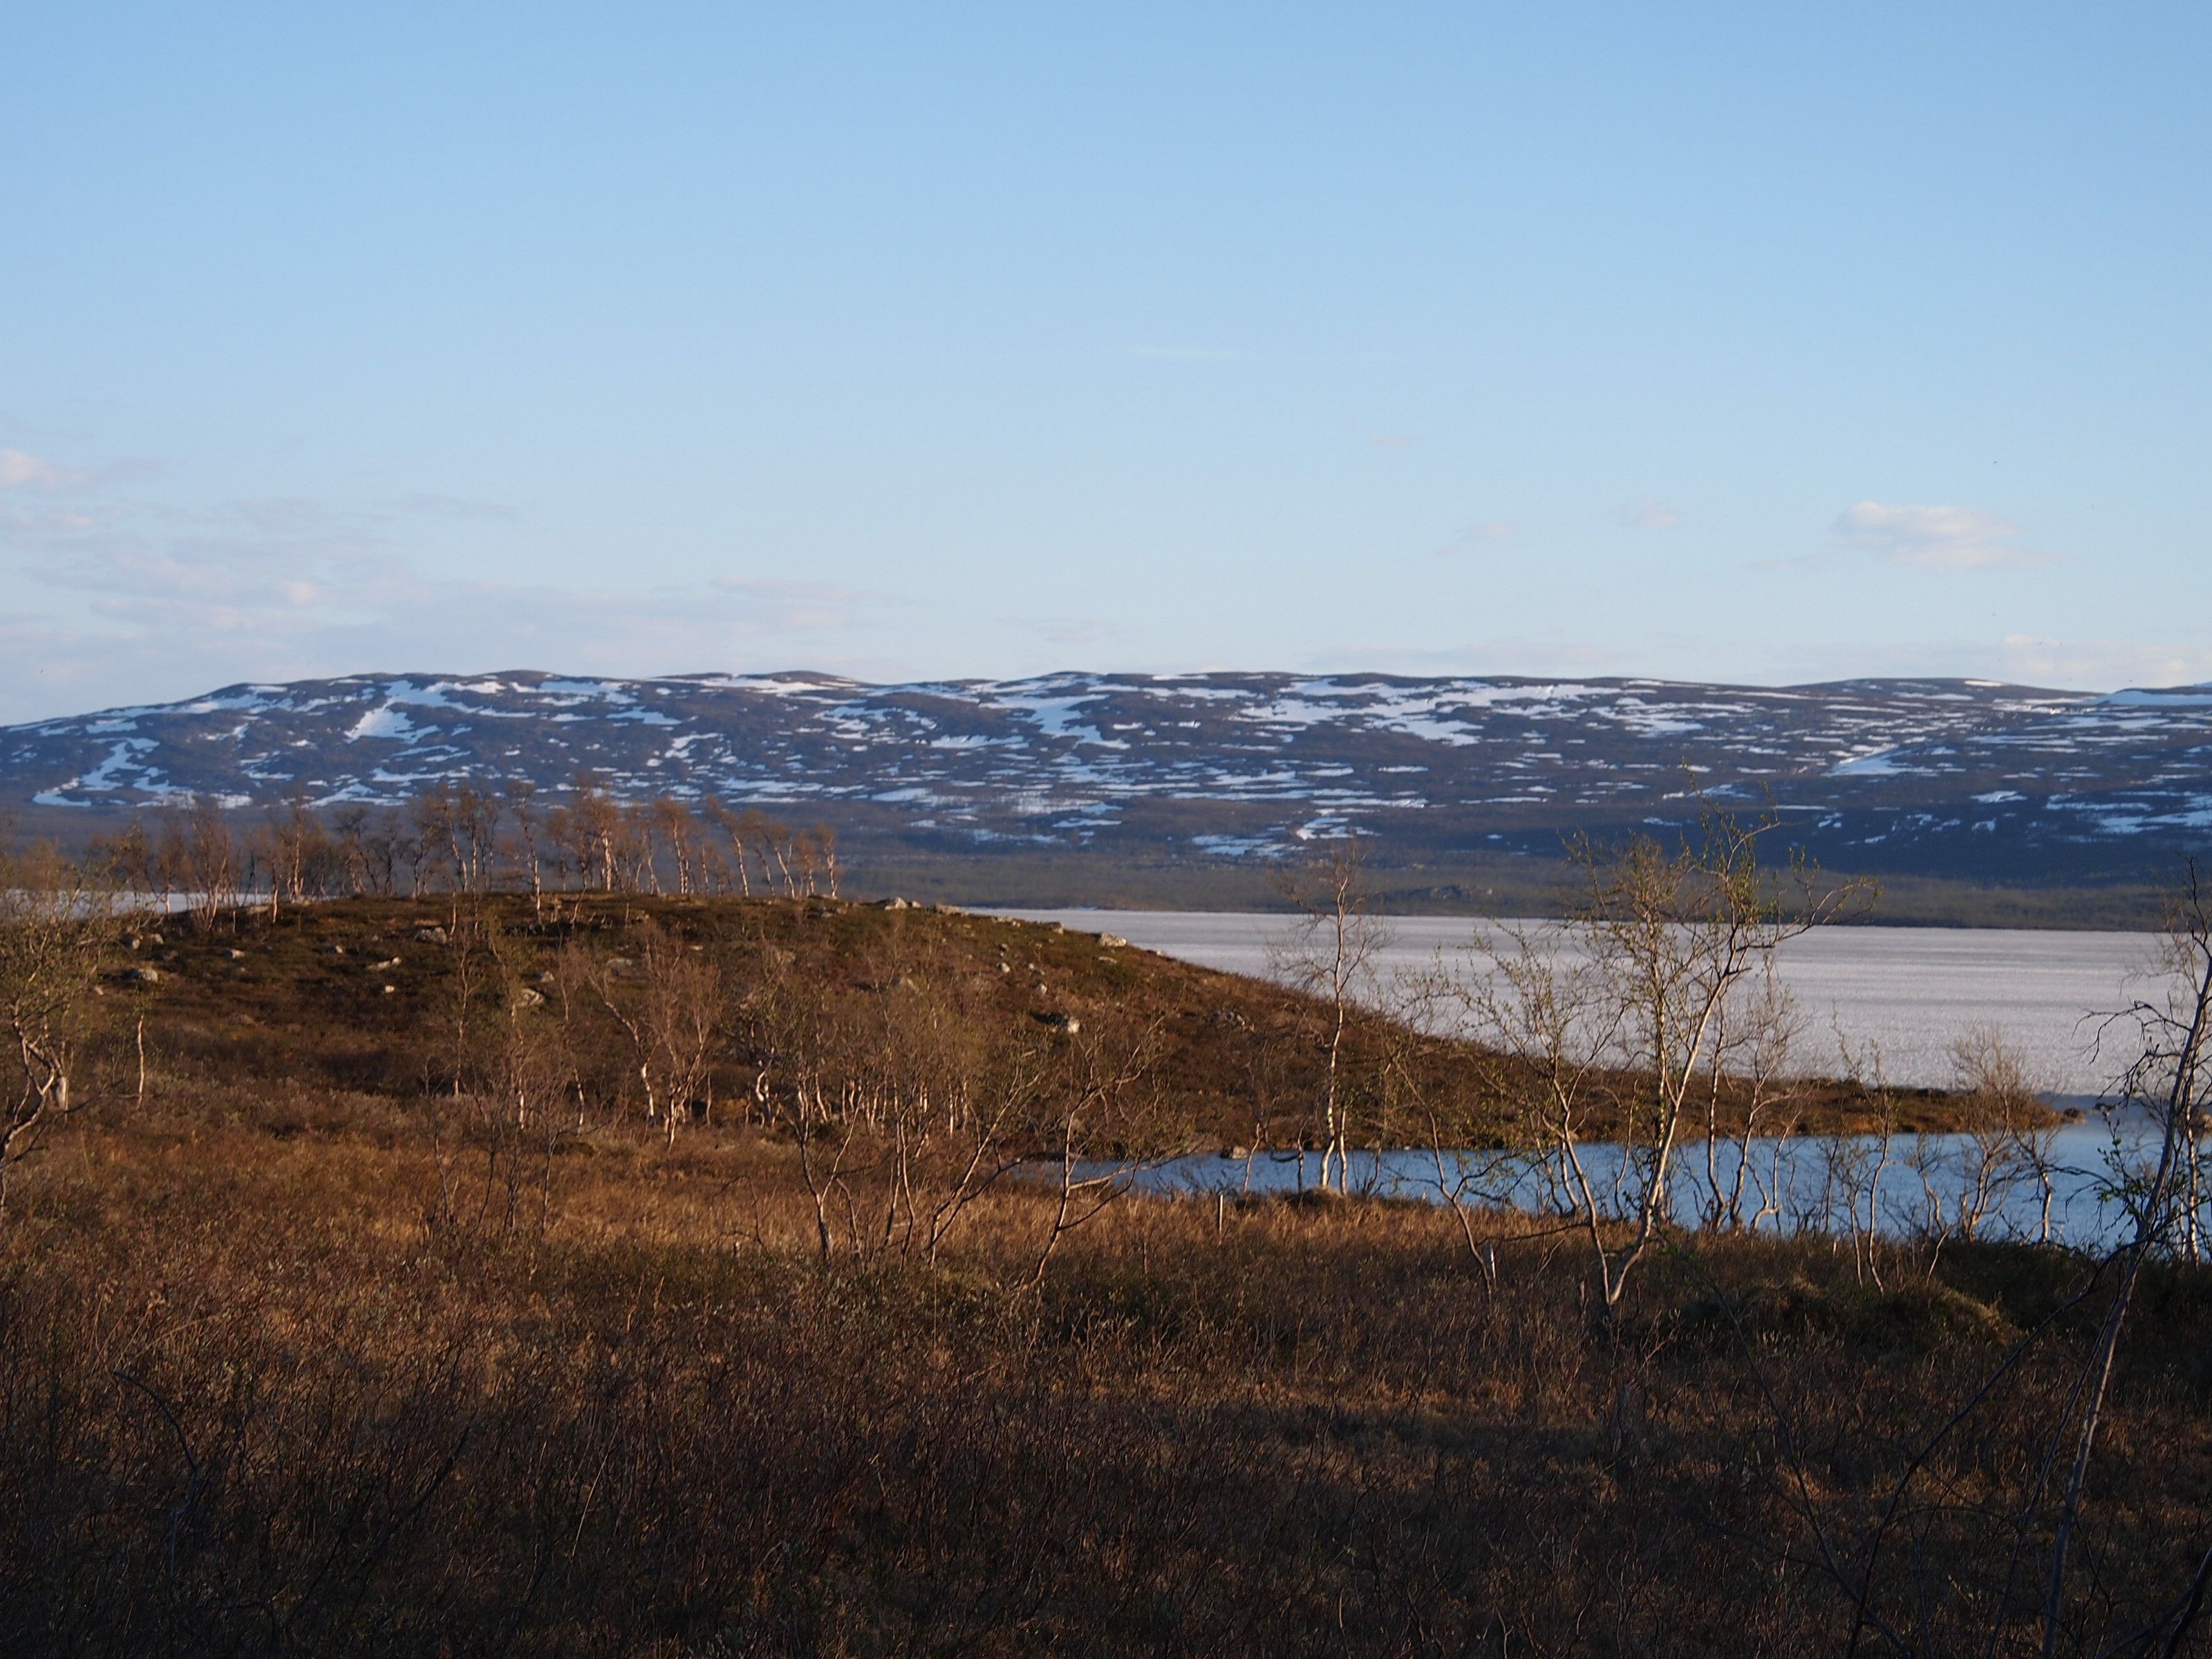
landscape, sea, water, horizon, marsh, wilderness, mountain, snow, winter, morning, hill, lake, summer, ice, reflection, reservoir, plain, wetland, plateau, finland, fell, habitat, loch, tundra, landform, lapland, natural environment, geographical feature, mountainous landforms, beautiful views